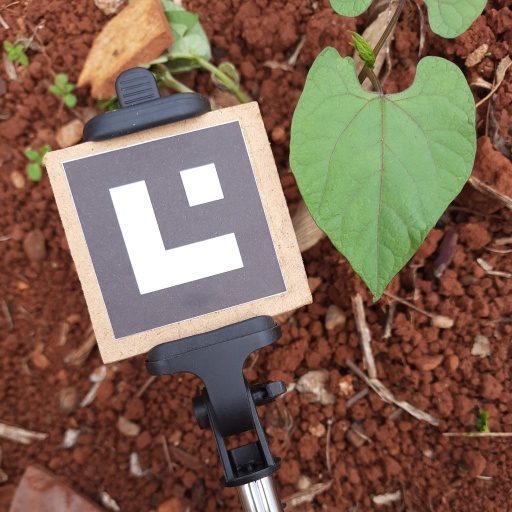
Observations: flat surface, no eating holes, under cloudy sky